Tuyuhun

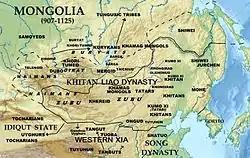
Remnants of Tuyuhun in northern Hebei and northern Qinghai (907-1125)

The Tuyuhun government was split between the pro-Tang and pro-Tibet factions, with the latter increasingly becoming stronger and collaborated with Tibet to bring about an invasion. The Tang sent general Xue Rengui to lead 100,000 troops to fight Tibet in Dafeichuan (present Gonghe County, Qinghai). They were annihilated by the ambush of 200,000 troops led by Dayan and the Tibetans. The Tibetan Empire took over the entire territory of the Tuyuhun.